Frederic Hymen Cowen

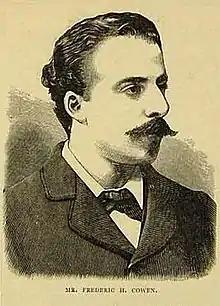
Frederic Hymen Cowen (1852-1935) in 1877

Cowen was born Hymen Frederick Cohen at 90 Duke Street, Kingston, Jamaica, the fifth and last child of Frederick Augustus Cohen and Emily Cohen "née" Davis. His siblings were Elizabeth Rose Cohen (b. 1843); actress, Henrietta Sophia Cohen (b. 1845); painter, Lionel Jonas Cohen (b. 1847), and Emma Magnay Cohen (b. 1849).